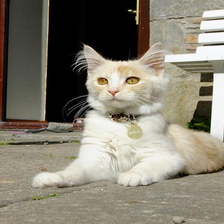
Species: cat
Breed: Maine Coon